Trent Severn

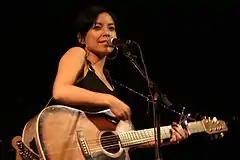
Band member Emm Gryner (pictured in 2005), contributed vocals and bass

In 2011 Emm Gryner approached fellow Canadian singer-songwriter Dayna Manning about forming a folk band, and Manning's childhood friend and violinist Laura C. Bates joined soon thereafter. Gryner and Manning had co-billed a number of stages early in their careers, and had both been raised in Ontario.